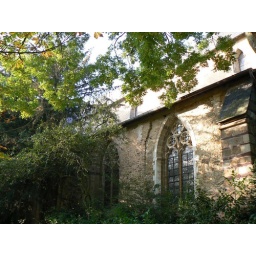
Church wall hidden by the trees